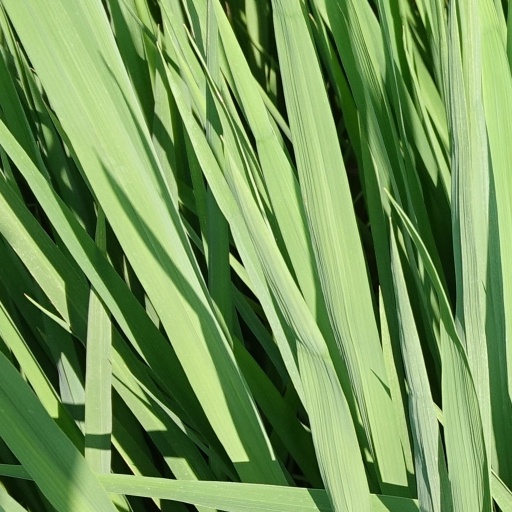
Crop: rice